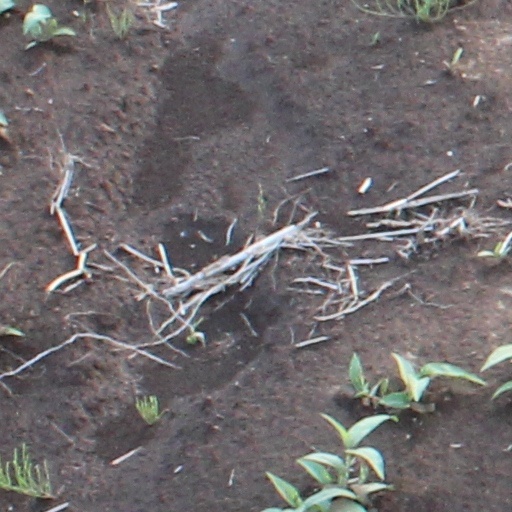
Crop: wheat